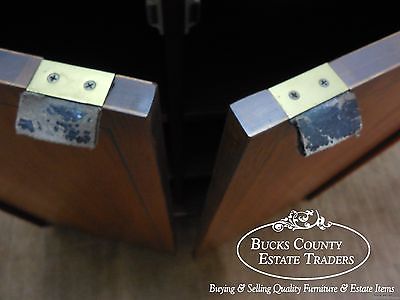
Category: cabinet